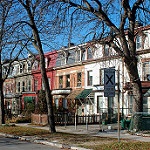
Scene: Outdoor